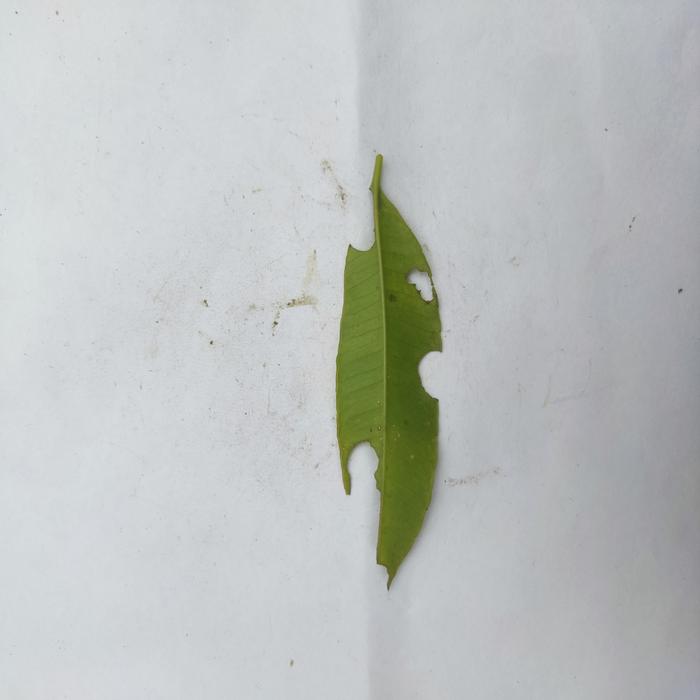
Crop: Hog Plum
Leaf condition: Anthracnose